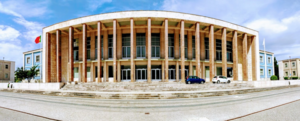
Bâtiment principal de l'Université de Lisbonne
L'Université de Lisbonne est un établissement public d'études supérieures créé le 25 juillet 2013 à la suite de la fusion de l'Université classique de Lisbonne et de l'Université technique de Lisbonne.